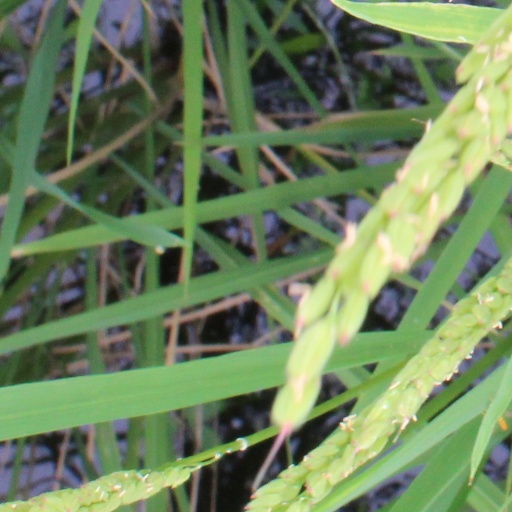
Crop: rice